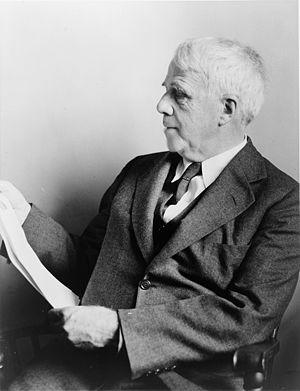
Robert Lee Frost, né le 26 mars 1874 à San Francisco, Californie, et mort le 29 janvier 1963 à Boston, Massachusetts, est un poète américain.